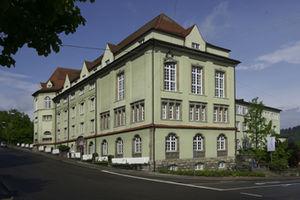
Hochschule für Gestaltung Schwäbisch Gmünd, ou HfG Schwäbisch Gmünd, est une école d'enseignement supérieure publique dans le domaine des arts appliqués, dont le graphisme, le design et la communication visuelle. Elle est située dans la ville de Schwäbisch Gmünd, dans le Land de Bade-Wurtemberg, en Allemagne. Elle a été fondée en 1776 et était à l'origine une école de dessin.